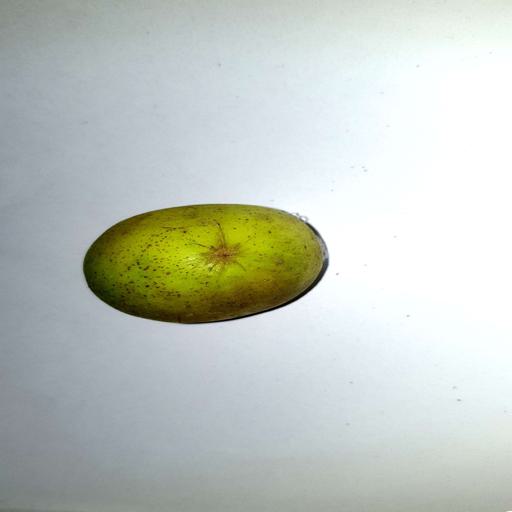
Label: healthy